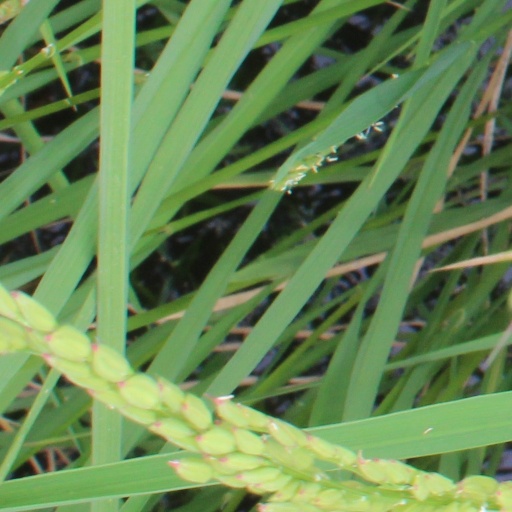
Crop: rice